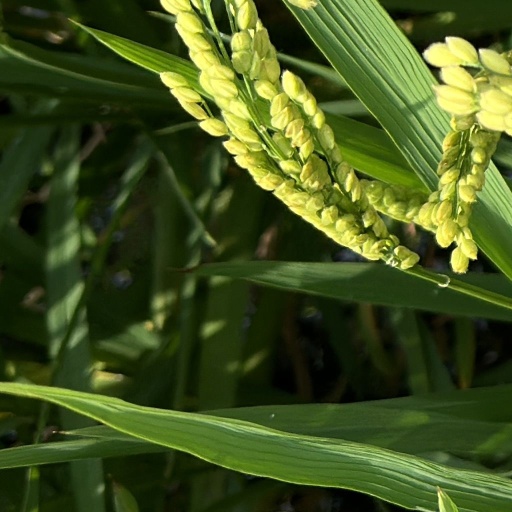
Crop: rice